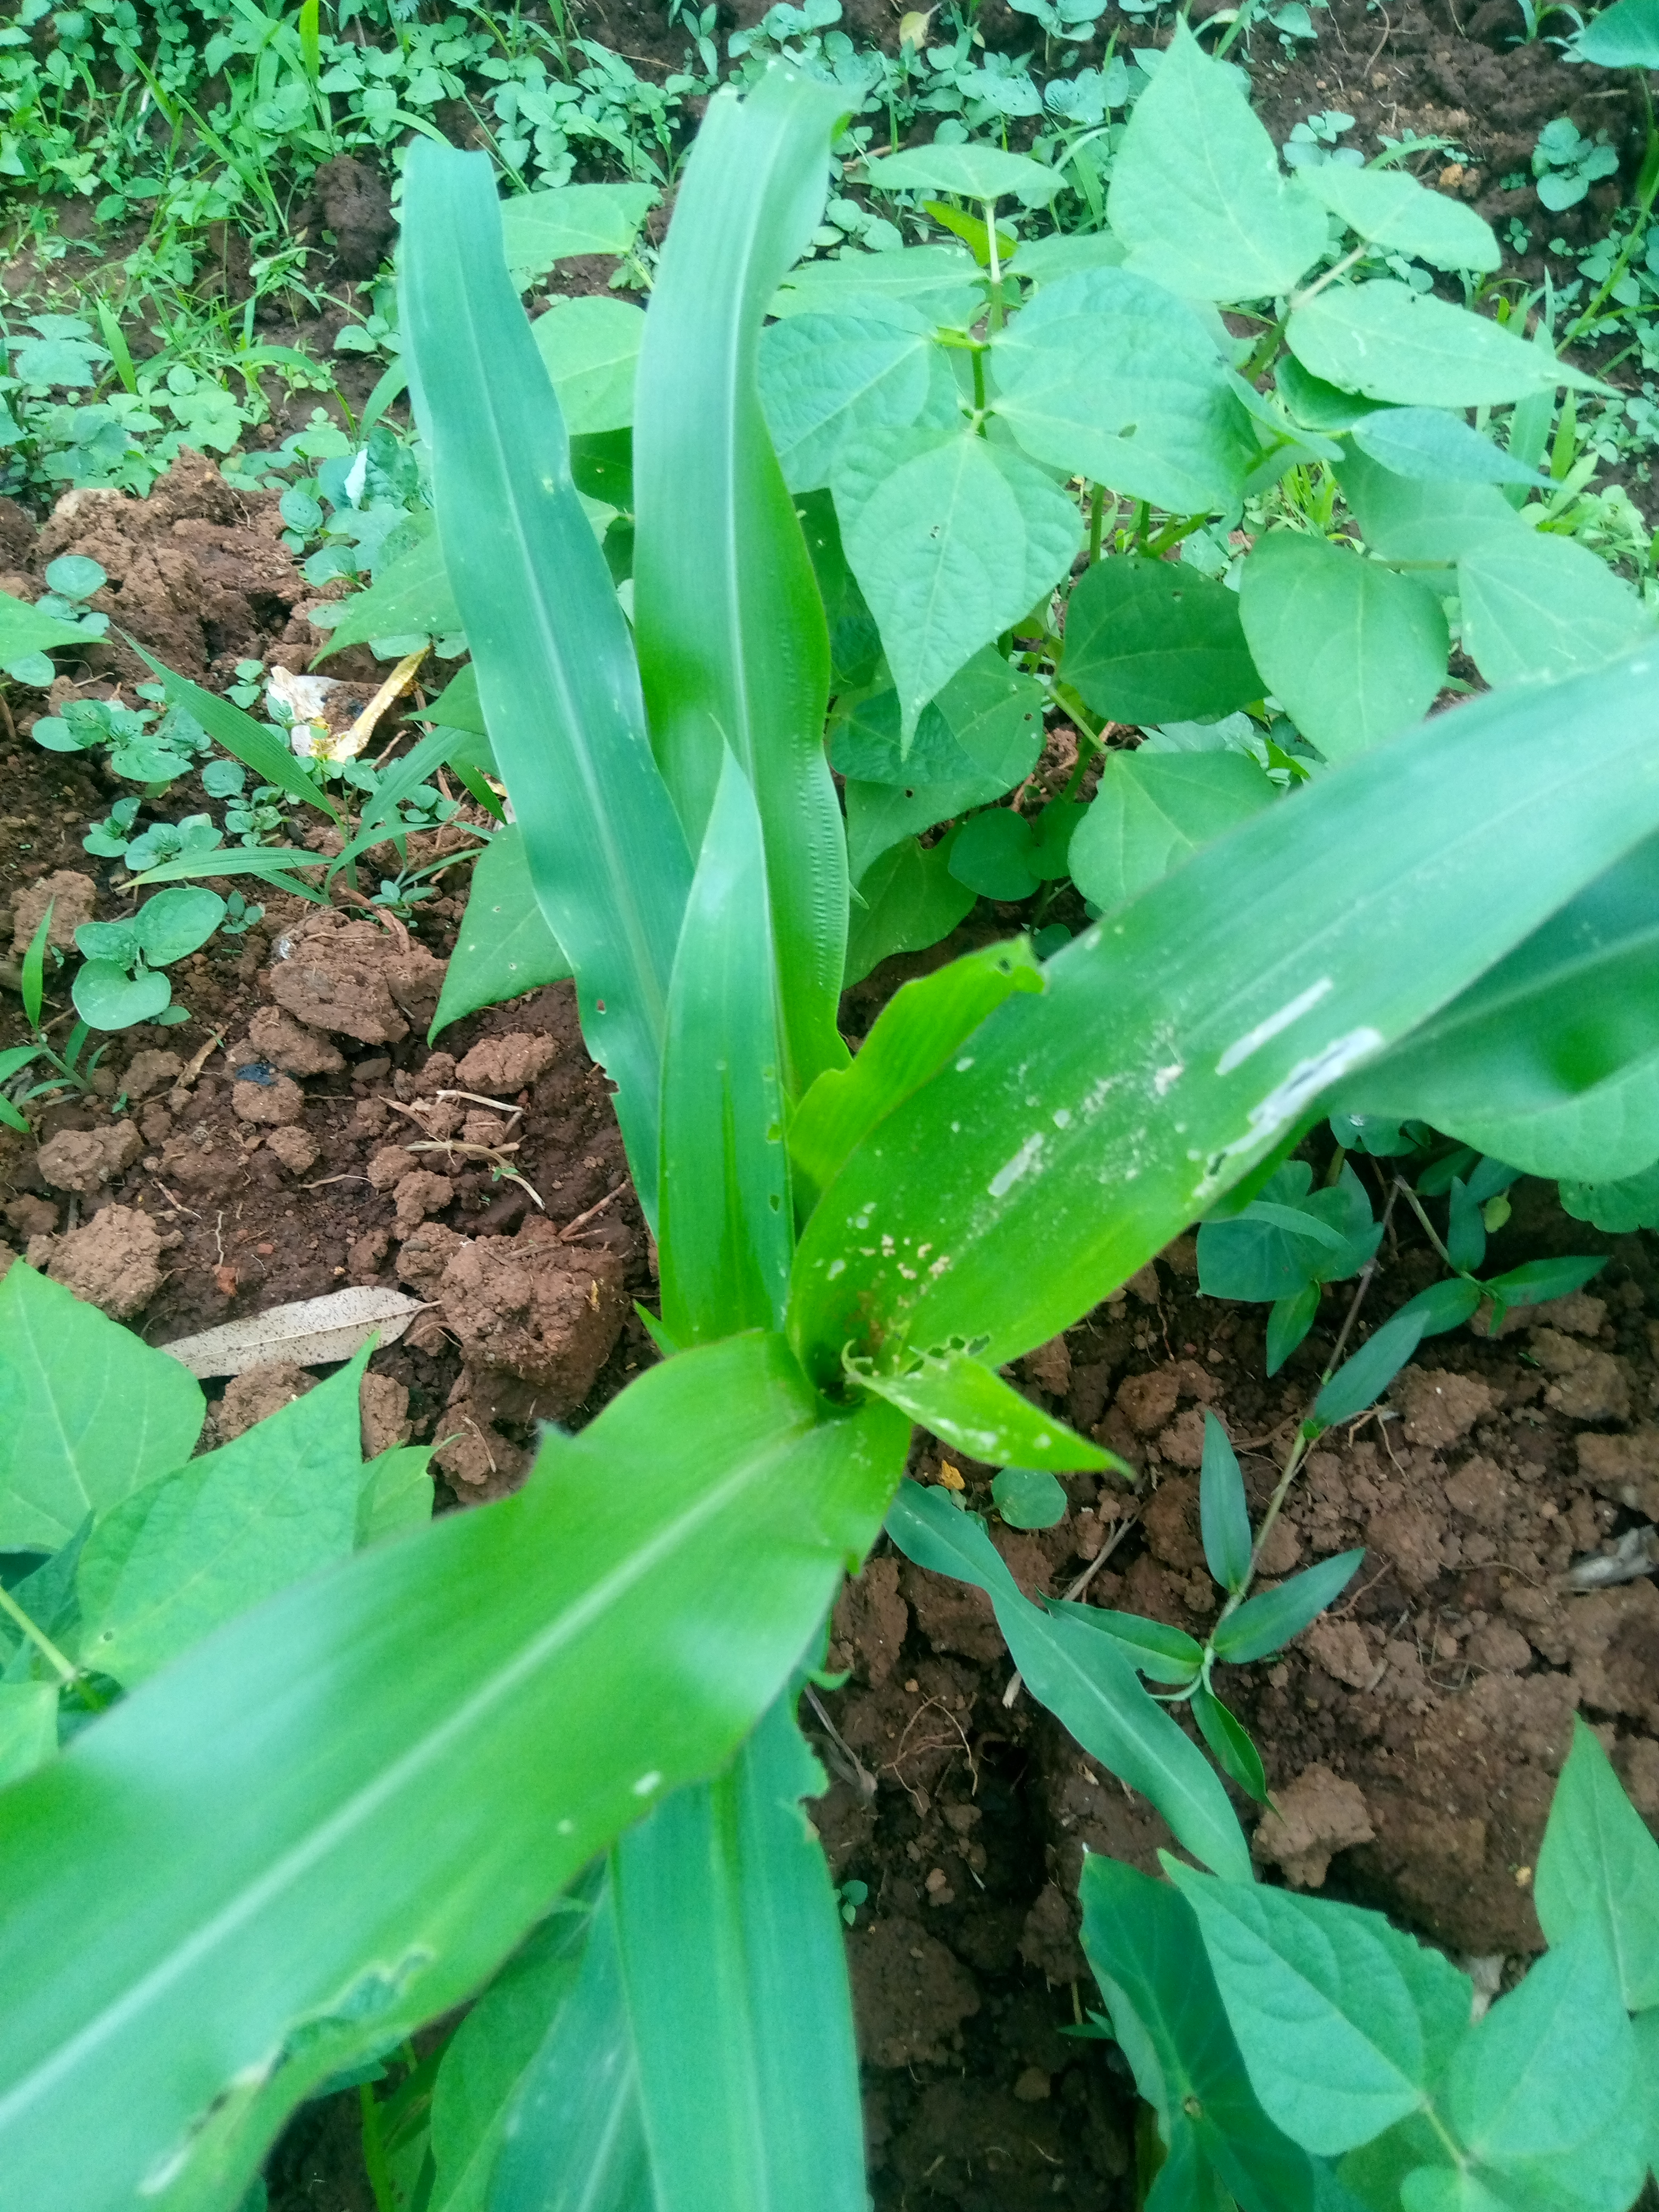
Label: spodoptera_frugiperda